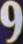
Number: 9